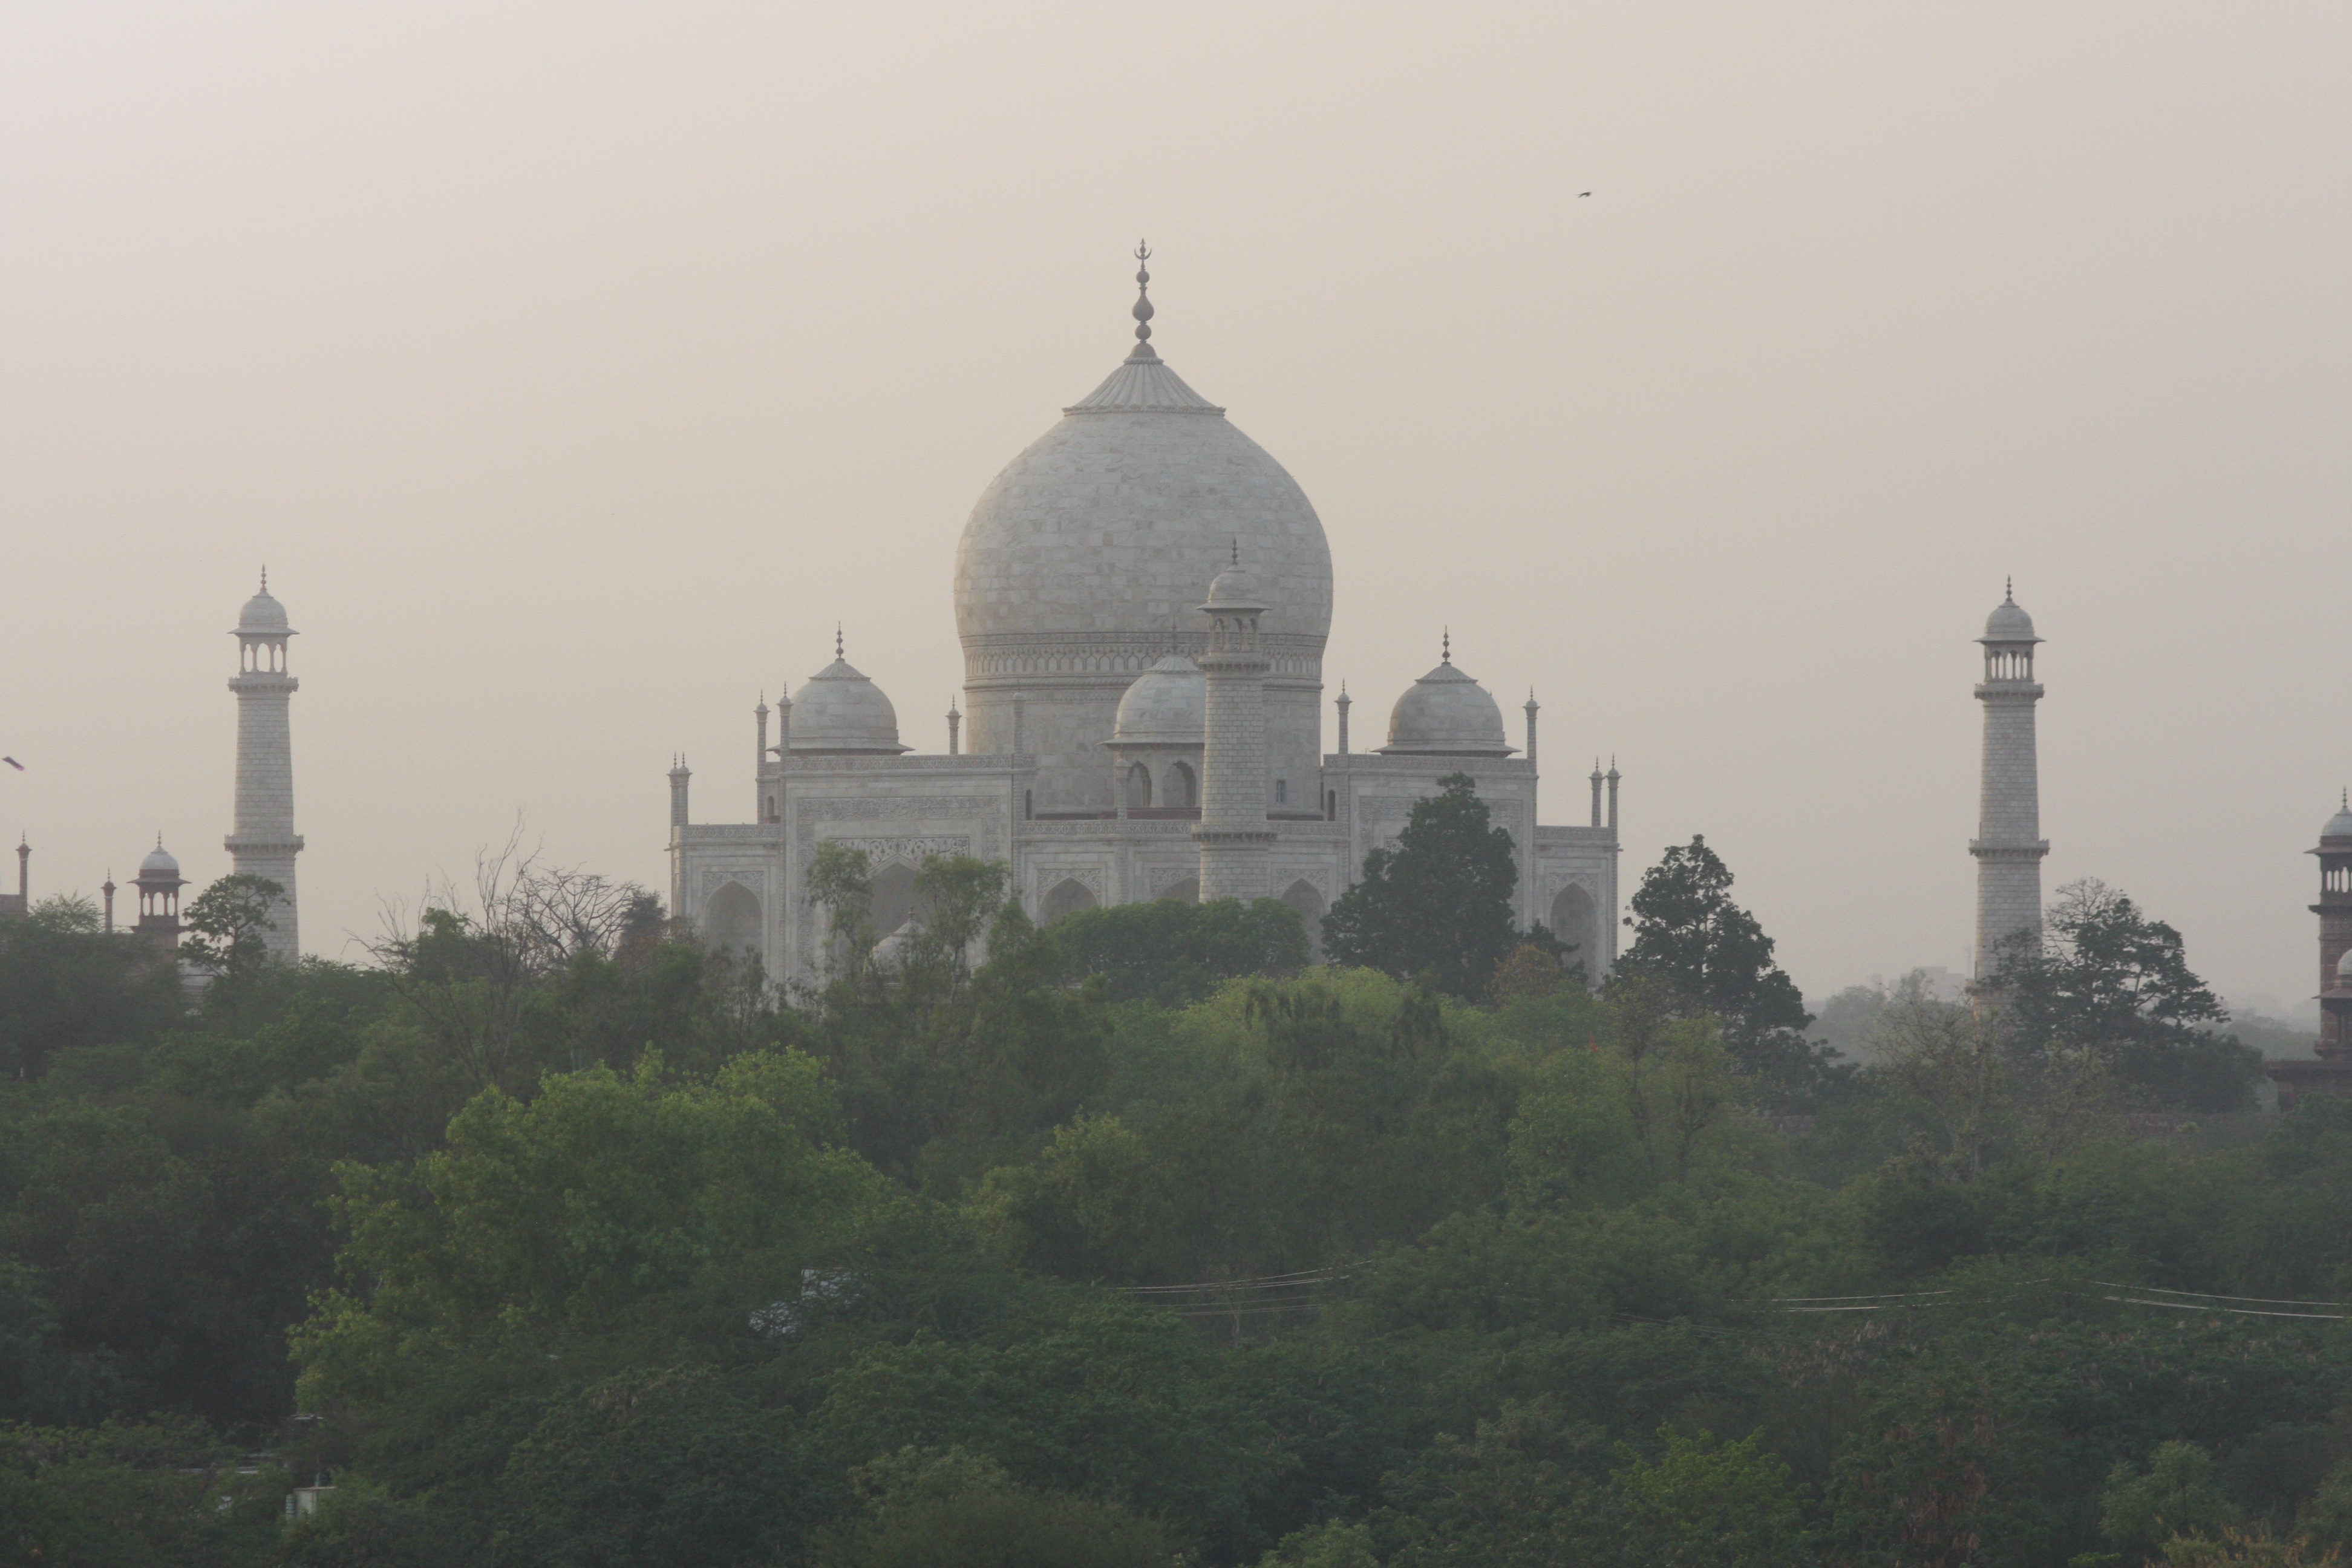
fog, morning, building, monument, travel, tower, haze, landmark, place of worship, temple, mosque, india, taj, mahal, atmospheric phenomenon